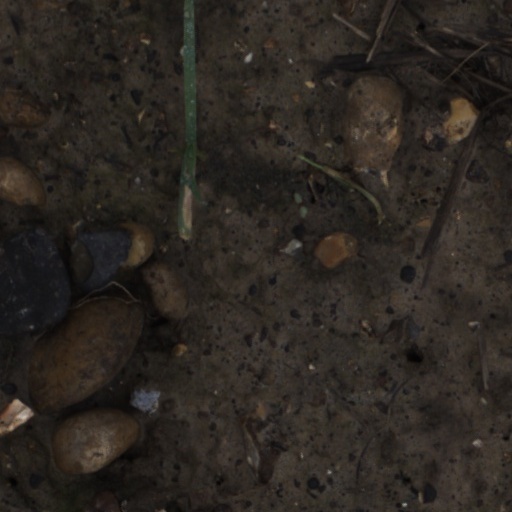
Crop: wheat